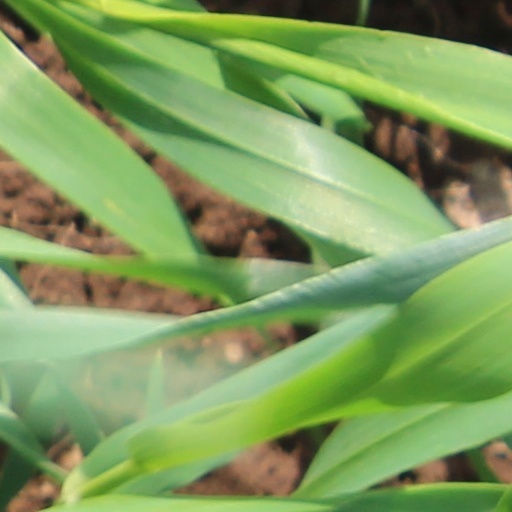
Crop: wheat